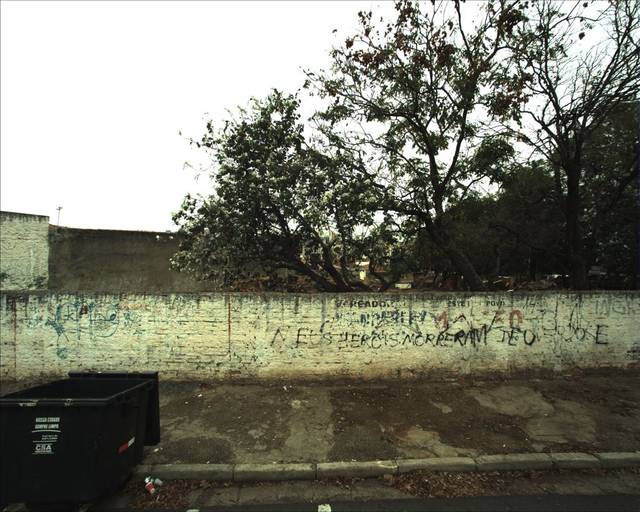
Region: Brazil
Coordinates: -23.509, -47.446